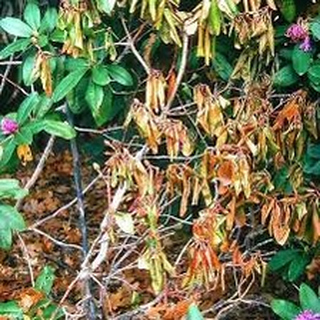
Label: wheat_common_root_rot